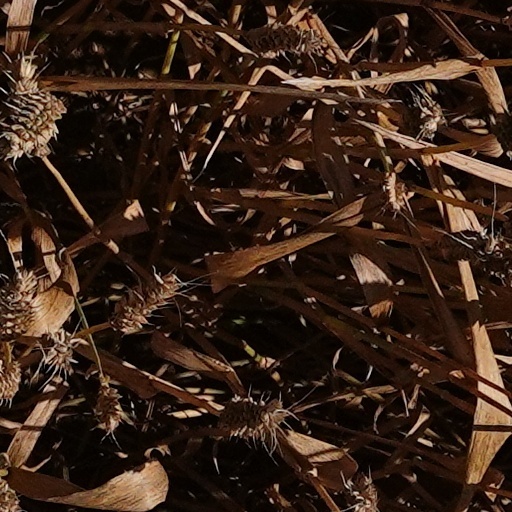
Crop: wheat